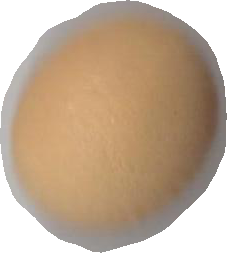
Variety: Dega